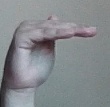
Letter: khaa